San Giulio, Castellanza

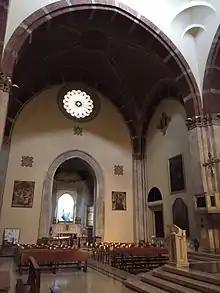
Inside the chapel of San Giulio

The church of San Giulio had its first foundation as a chapel around 1350–1380, proven by an inscription of the tomb dated to 1386. The chapel was expanded in 1500 with a central nave and side chapels. In 1880 it was further expanded and additional chapels created.